Describe the emotion expressed in this image:  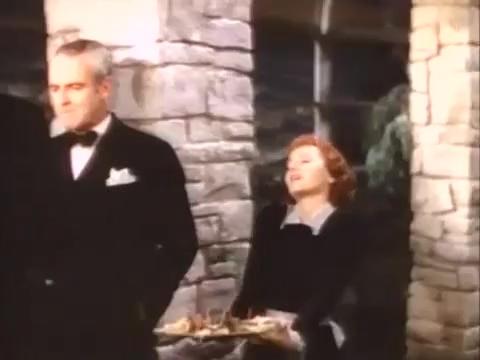
This person displays Fear, valence and arousal with moderate intensity.